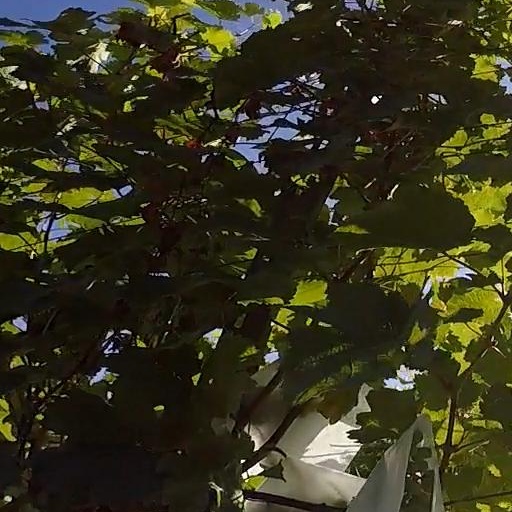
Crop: grape